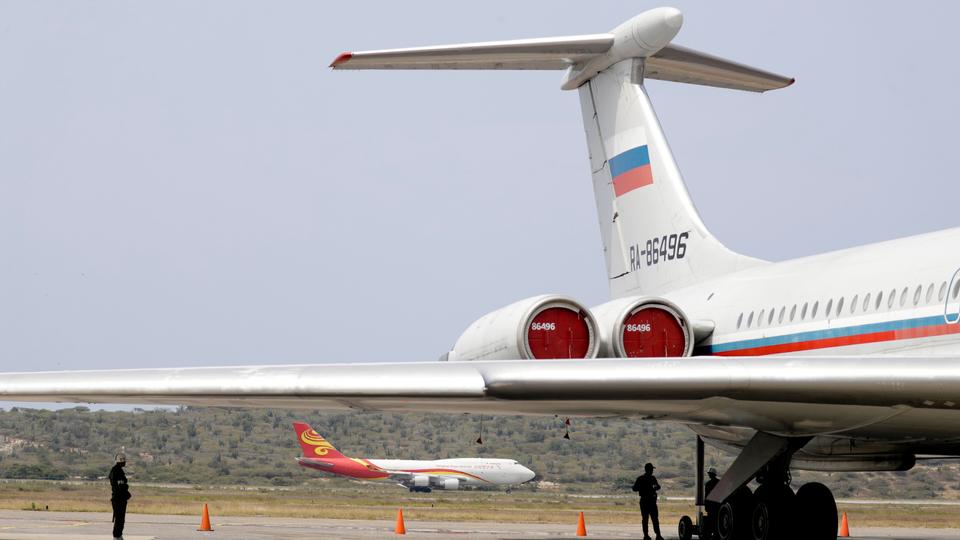
Vehicle type: Planes